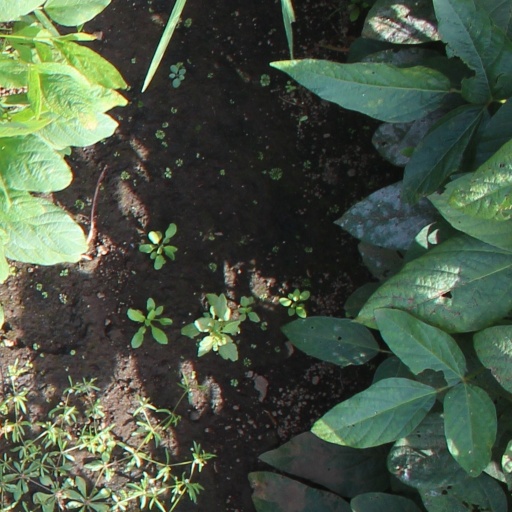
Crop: soybean